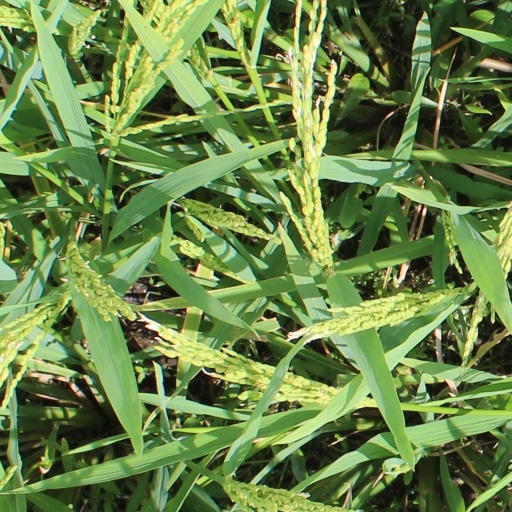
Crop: rice